Rouiched

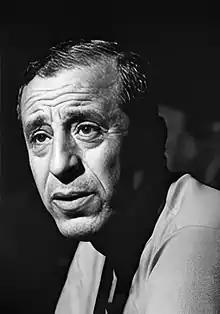
Ayad in 1982

Ahmed Ayad (Arabic: أحمد عياد) better known by his stage name as Rouiched; was an Algerian comedy actor and singer, born on April 28, 1921, at Algiers and died on January 28, 1999, at El Biar (Algiers).